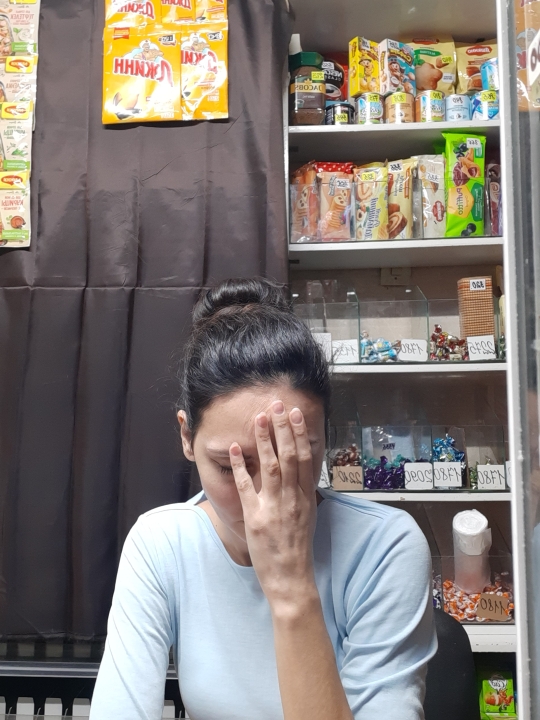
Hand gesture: no_gesture